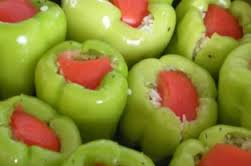
Yemek: biber_dolmasi